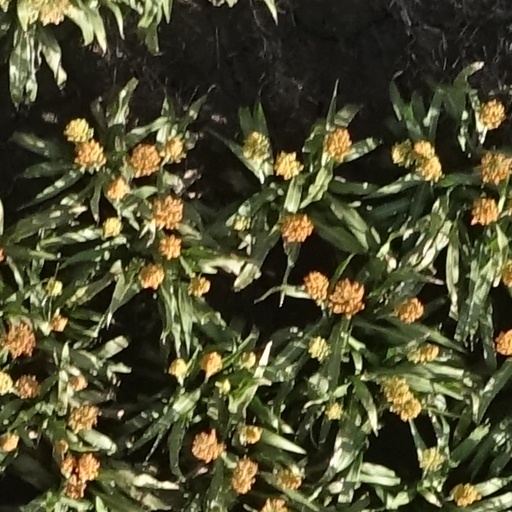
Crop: sorghum